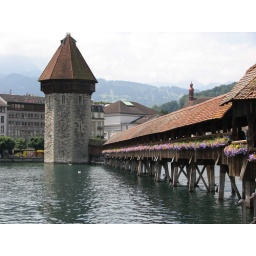
A bridge across the lake in downtown Lucerne